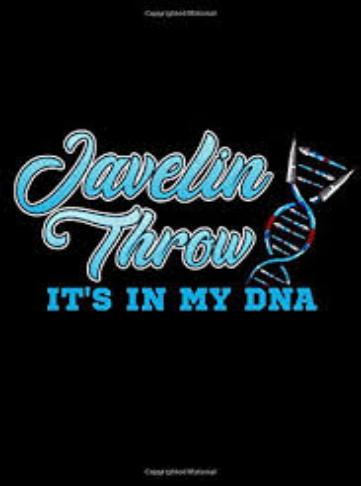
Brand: Athletic DNA
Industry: Clothes